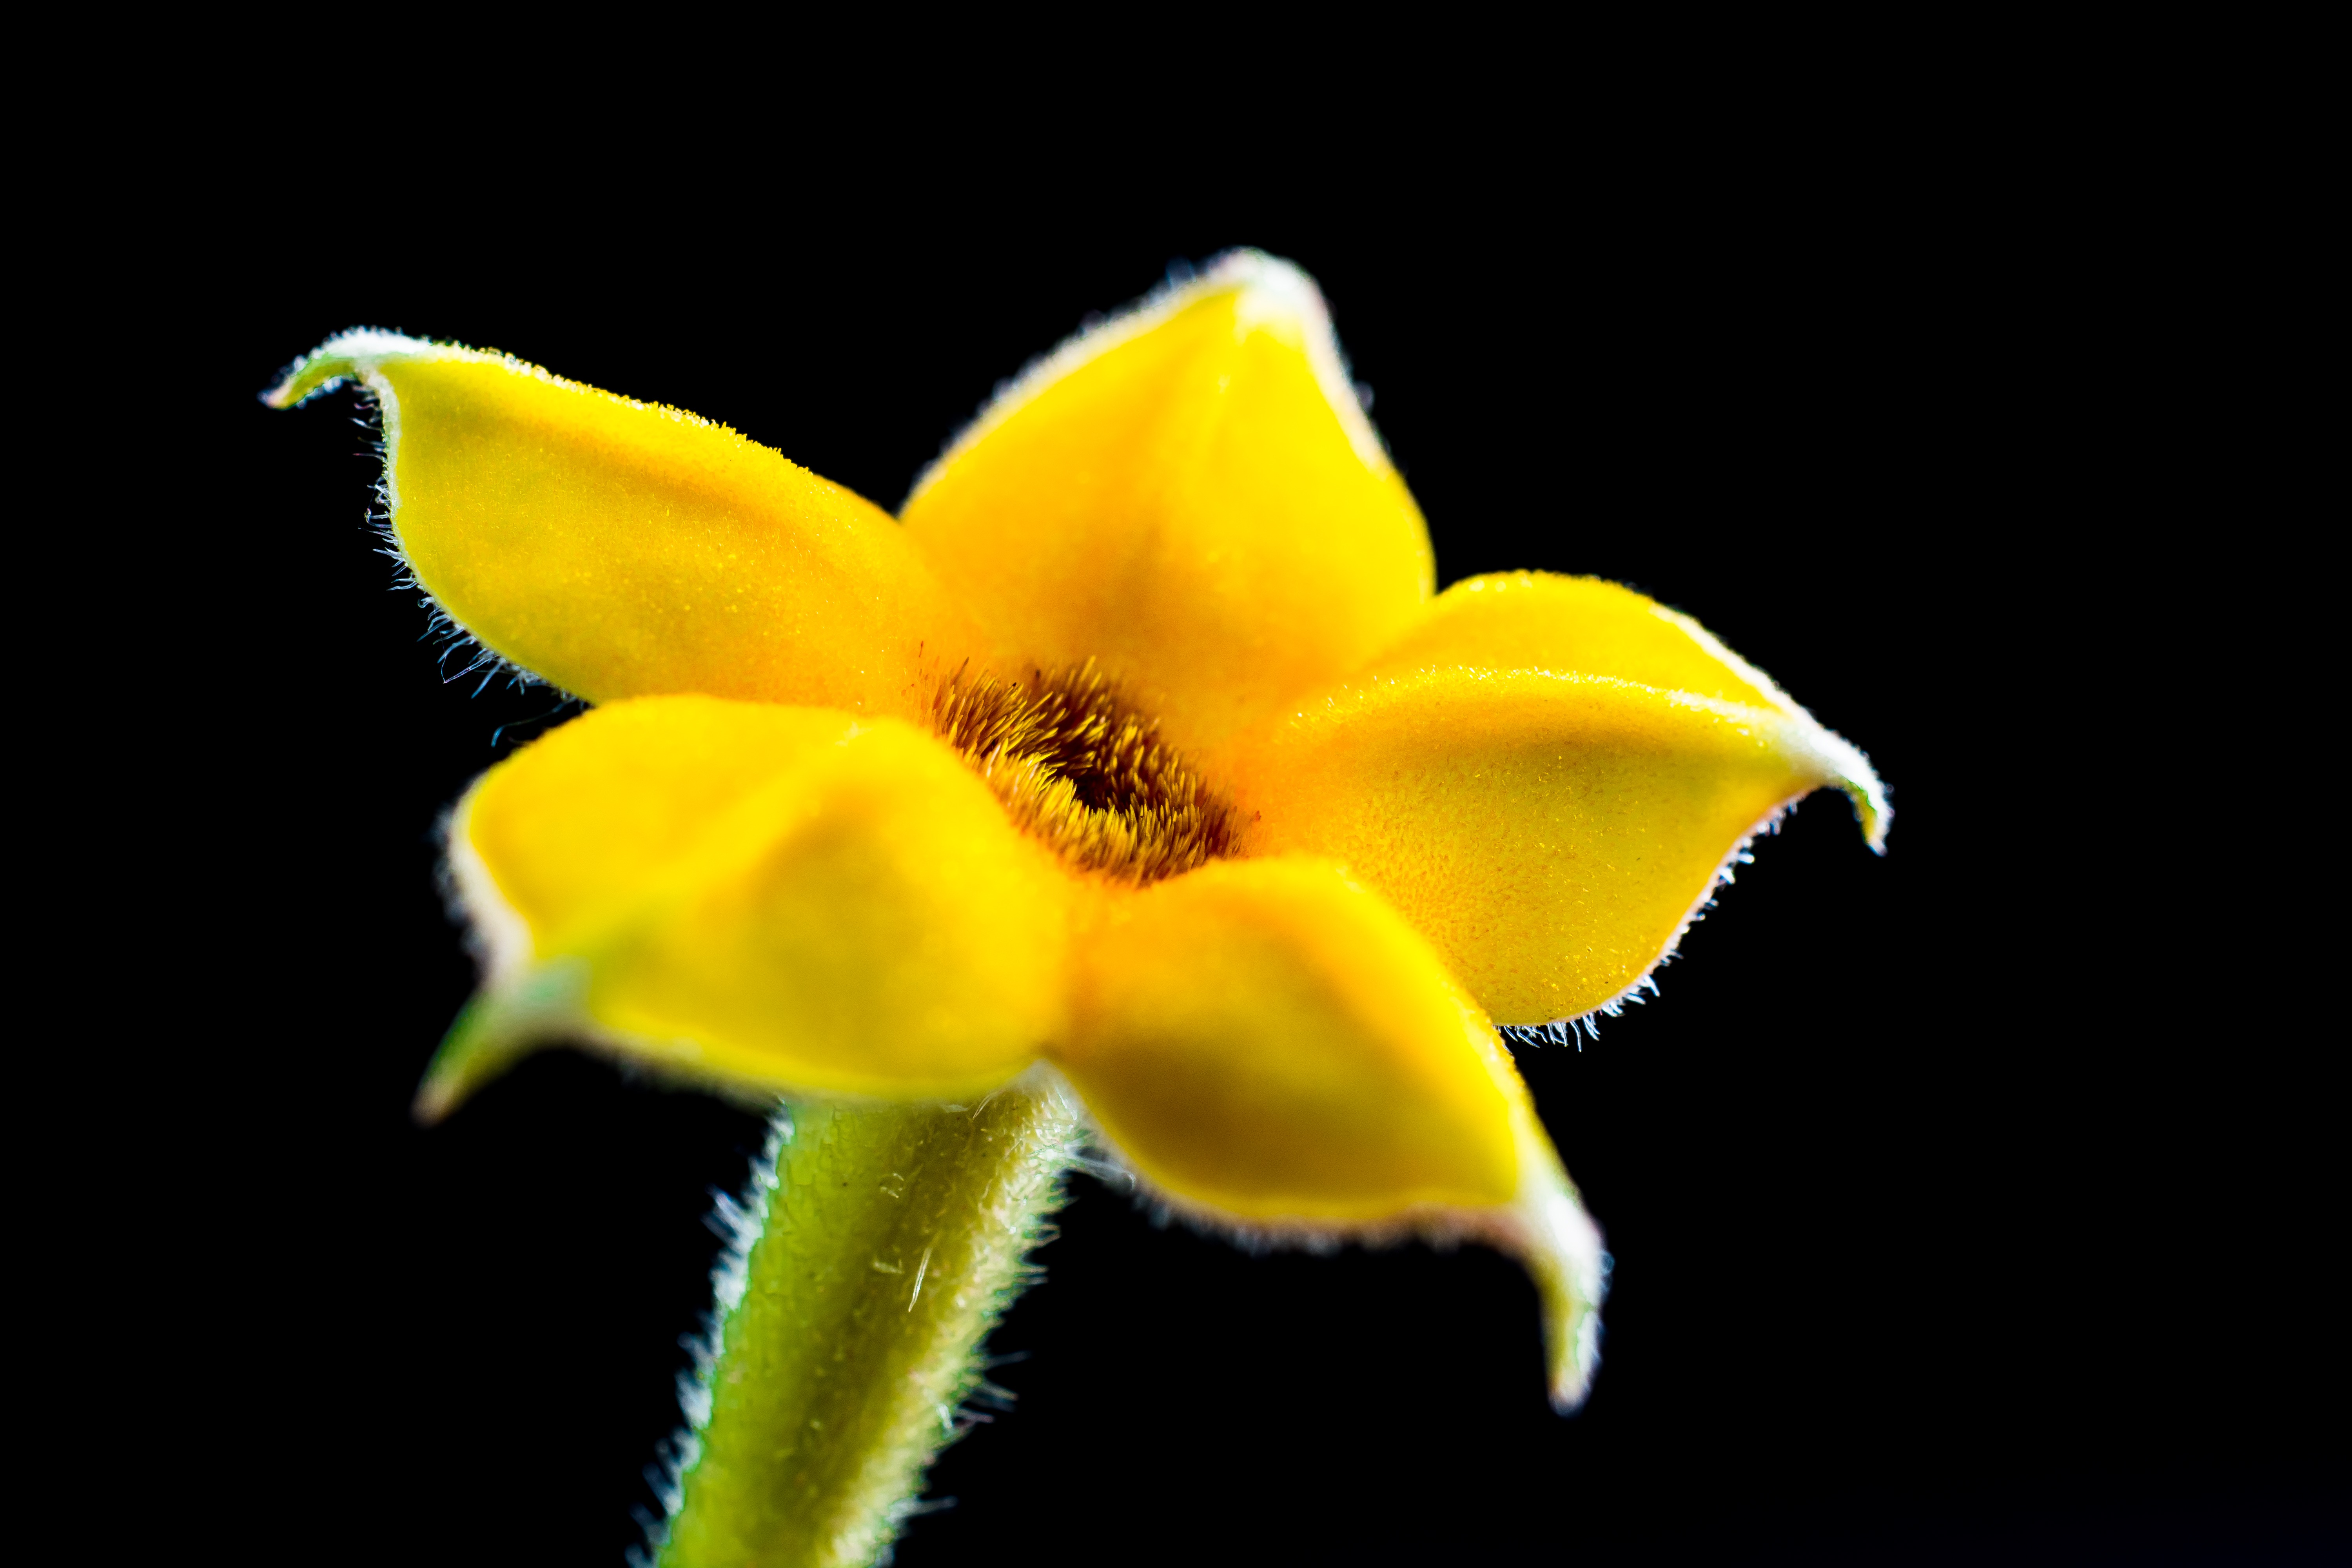
plant, photography, flower, petal, macro, yellow, flora, close up, macro photography, flowering plant, small flower, plant stem, land plant